Kumler Hall

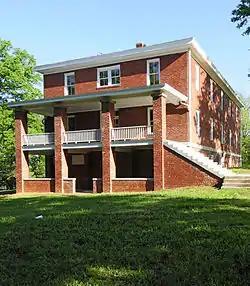
Kumler Hall, April 2012

Kumler Hall is a historic dormitory that was part of the Brainerd Institute, in Chester, Chester County, South Carolina. Brainerd Institute was one of the earliest and finest of the many private schools established for African-American freedmen in South Carolina in the years just after the American Civil War. The school operated from about 1868 until 1940 by the Board of Missions of the Presbyterian Church.